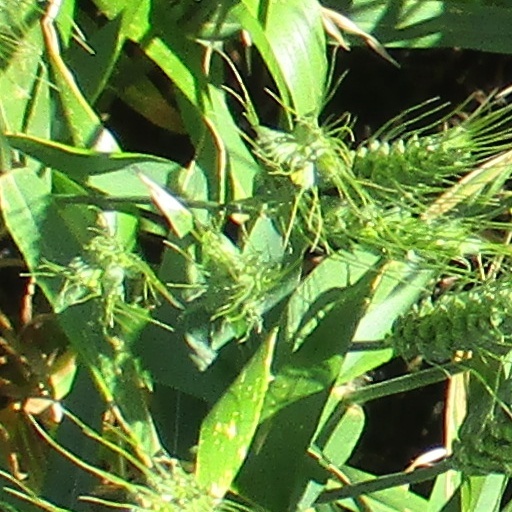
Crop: wheat